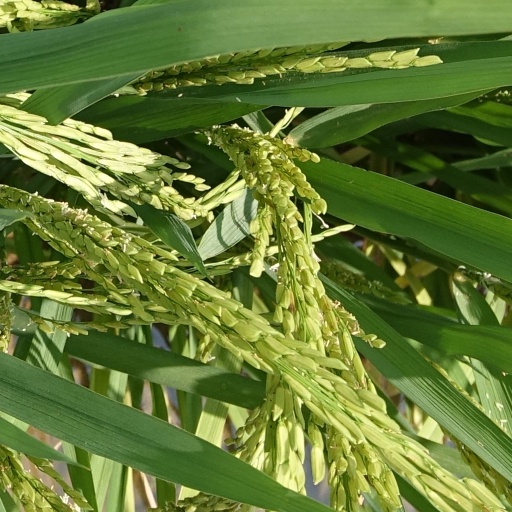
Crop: rice